Calcium in biology

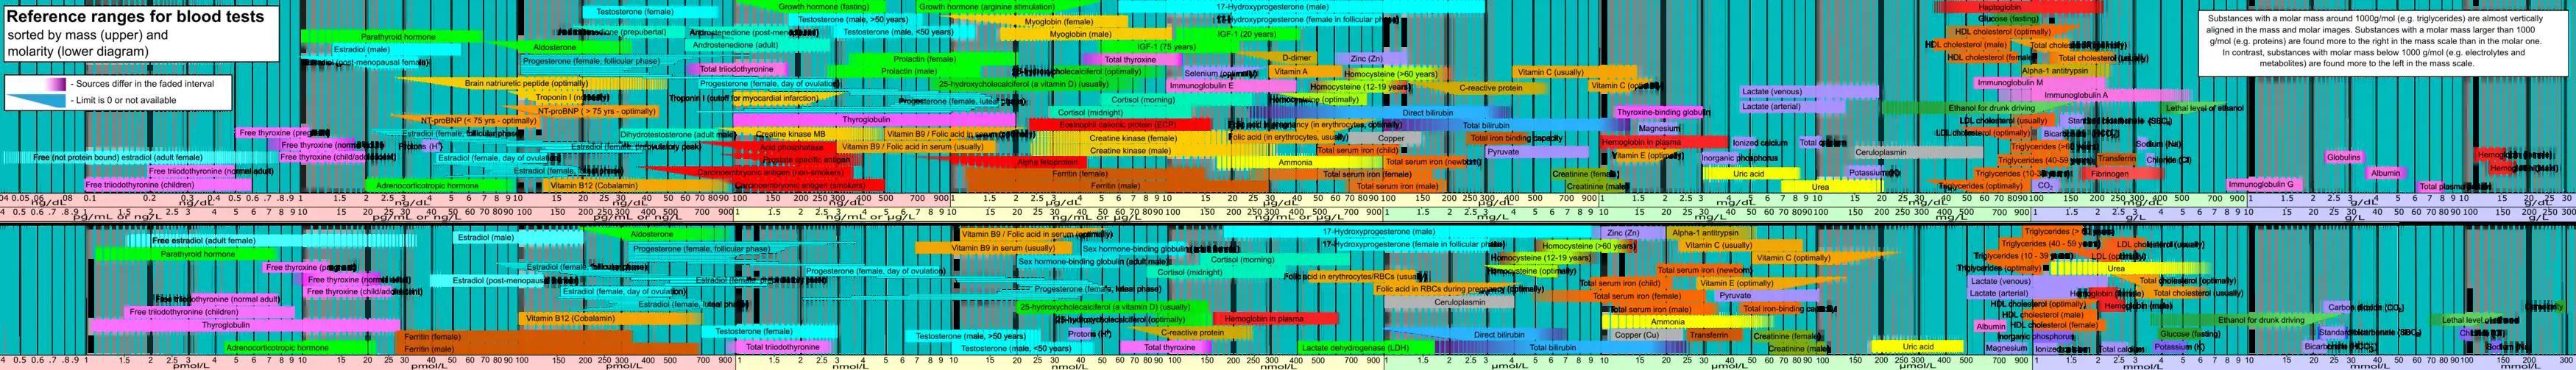
Reference ranges for blood tests, showing calcium levels in purple at right

Substantial decreases in extracellular Ca ion concentrations may result in a condition known as hypocalcemic tetany, which is marked by spontaneous motor neuron discharge. In addition, severe hypocalcaemia will begin to affect aspects of blood coagulation and signal transduction.